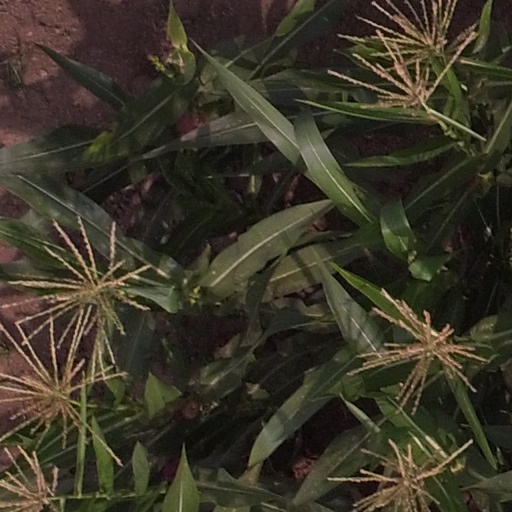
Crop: maize; corn